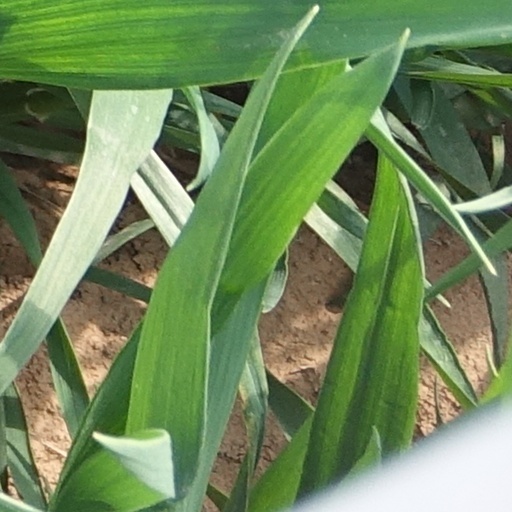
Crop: wheat